Eric Vanderburg

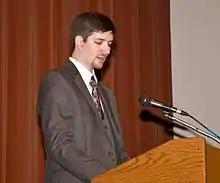
Eric Vanderburg delivering the commencement address to the graduating class of 2010 at Vatterott College

Vanderburg taught courses in security, database management systems, and computer networking at Remington College's Cleveland-West campus as an instructor and chair of the Computer Networking Technology program. He served as an adjunct instructor in the Computer Information Systems department at Lorain County Community College in Elyria, Ohio. Vanderburg has delivered commencement speeches at the Vatterott College Cleveland campus 2010 commencement and Remington College Cleveland-West campus's final graduation in 2013. He has also taught web-based courses for professional development for Magazine. Vanderburg has served on the advisory boards for Remington College, Vatterott College, Lincoln School of Technology and Cuyahoga Community College Workforce and Economic Development Division (WEDD).